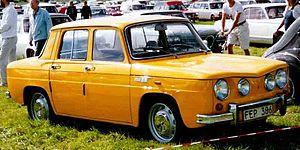
Les Renault 8 et 10 sont les dernières voitures du constructeur Renault avec un moteur placé à l'arrière, jusqu'à la Renault Twingo III de 2014, si l'on excepte les Renault 5 Turbo, Renault Spider et Clio V6.